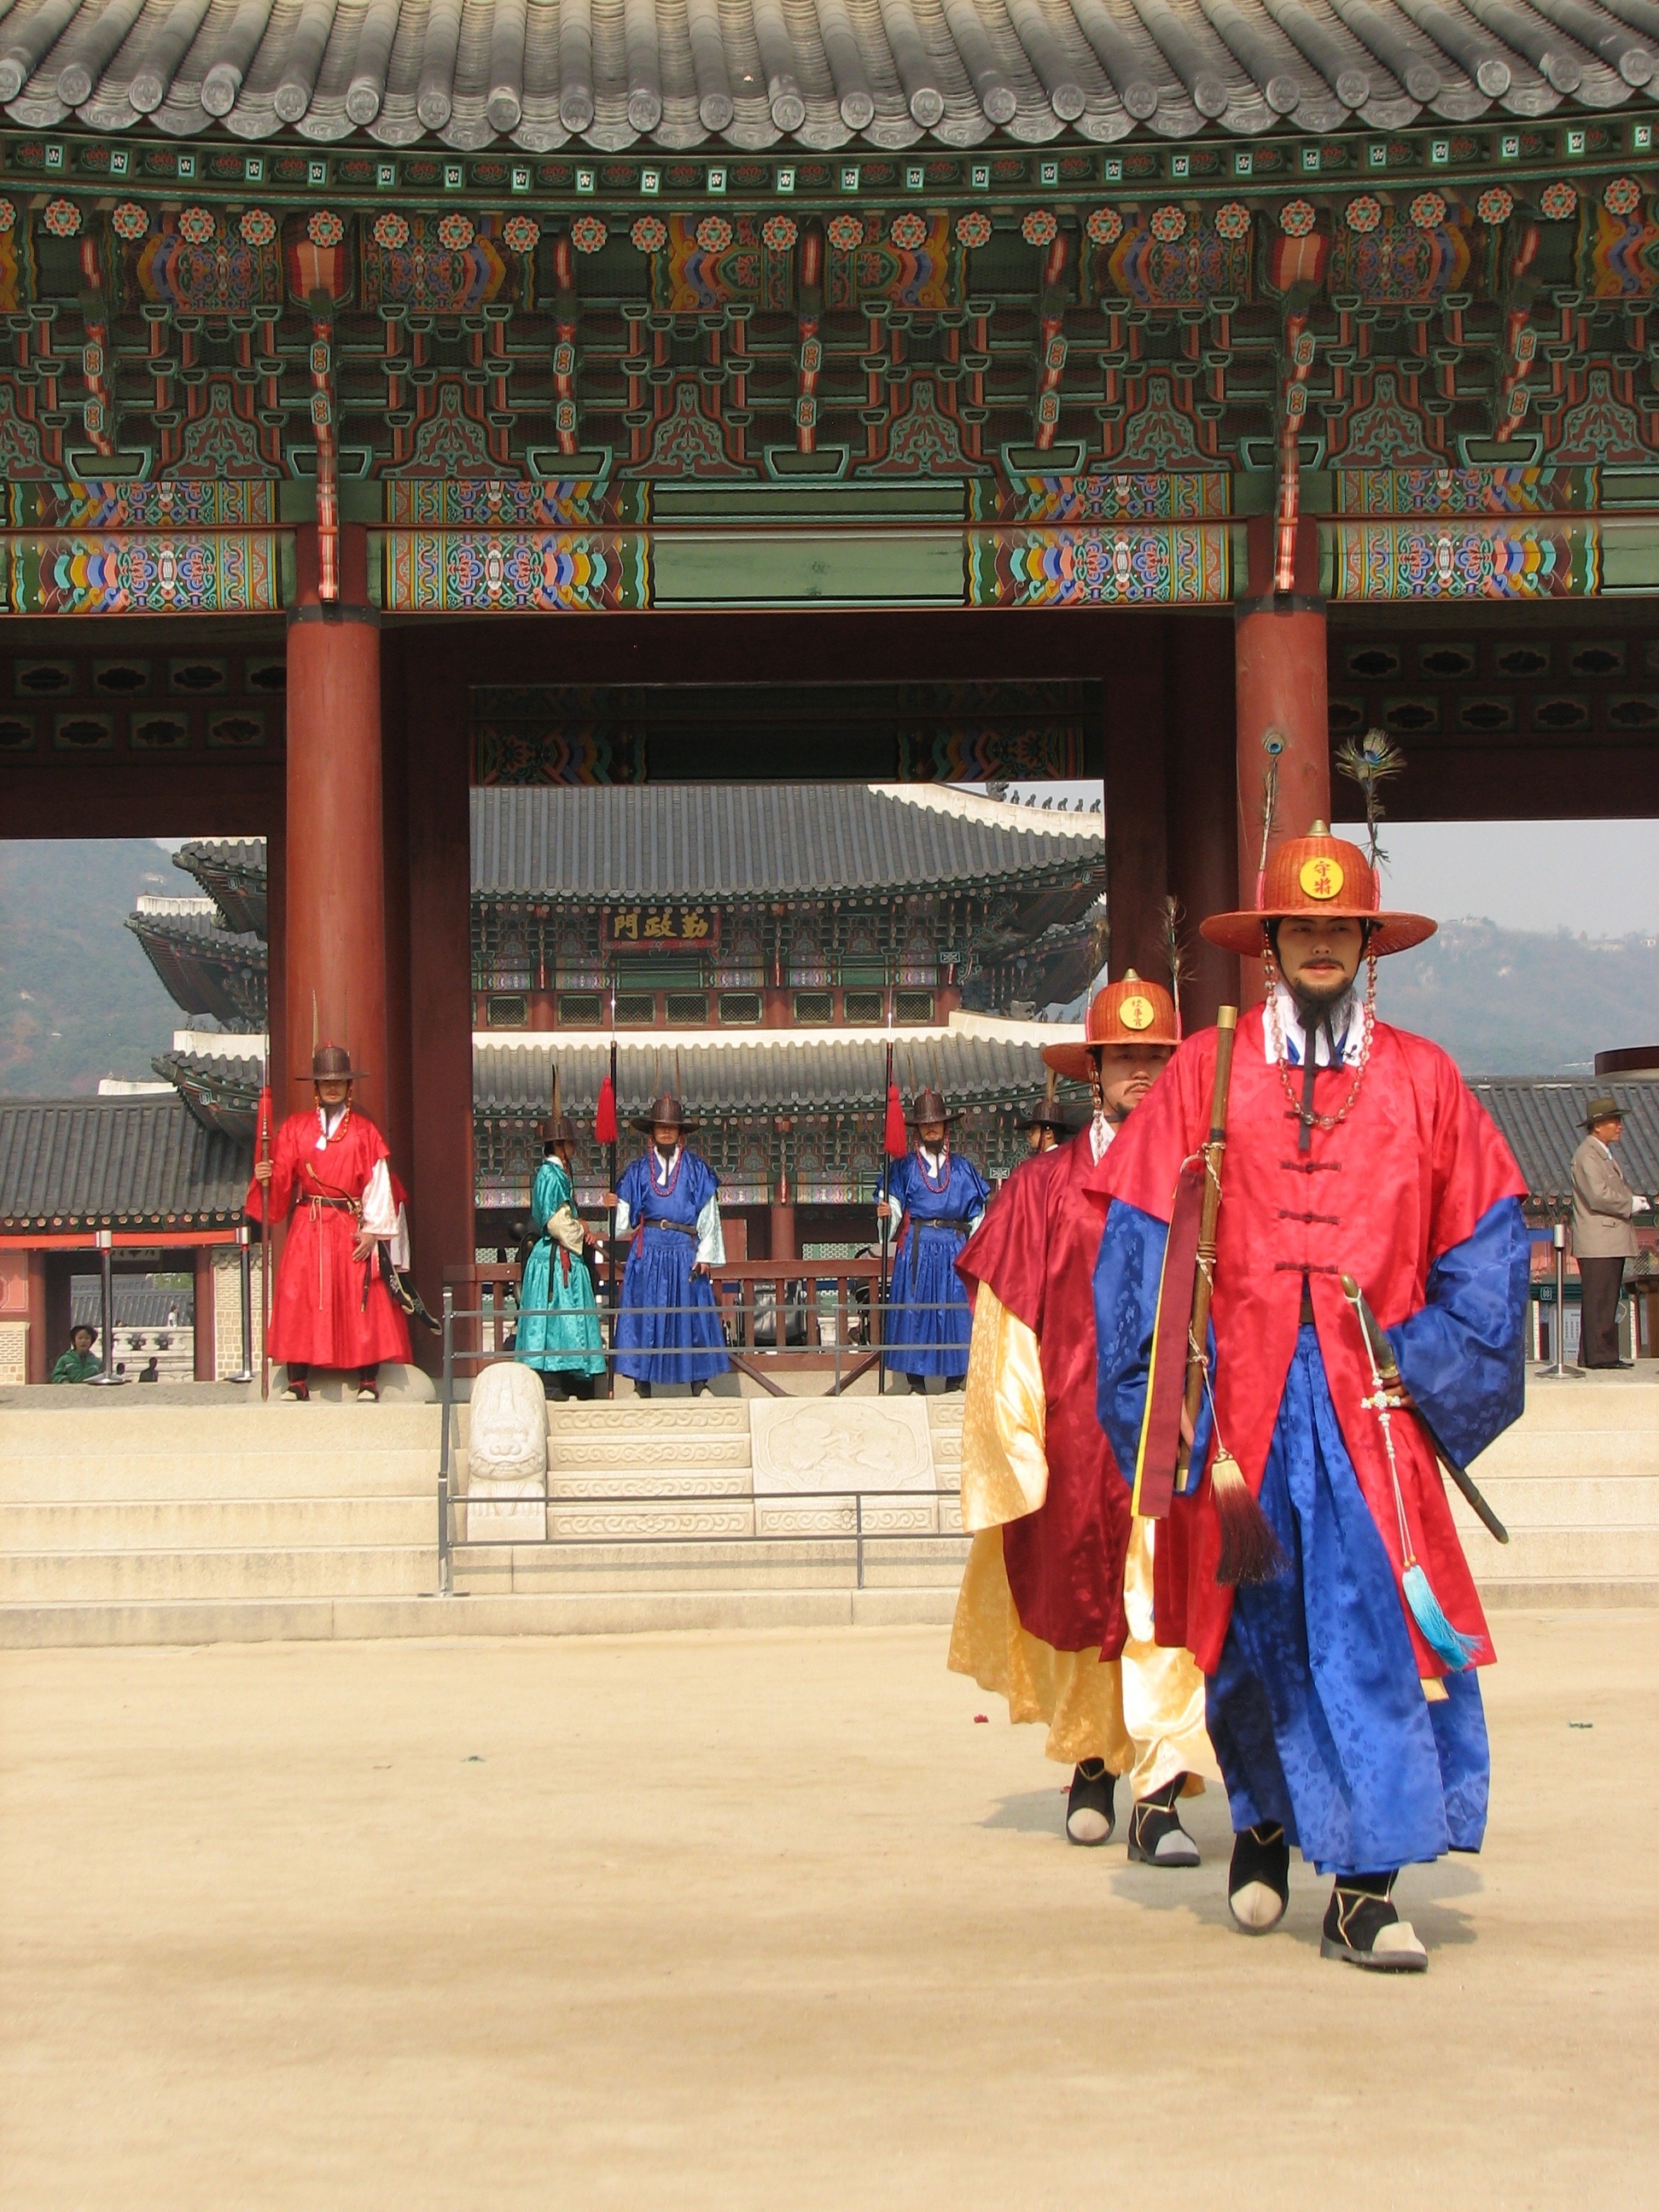
structure, palace, tourist, asia, south, korea, arena, sports, culture, traditional, seoul, gyeongbokgung, sport venue, competition event, chinese martial arts